Swift Building

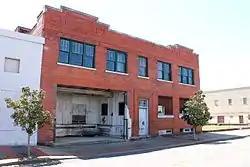

The Swift Building is a historic commercial building at 410 East Broad Street in Texarkana, Arkansas. It is a two-story brick building, with a distinctive brick parapet topped by cast concrete. The main facade has a central doorway, with a series of three sash windows on the right and a recessed loading bay on the left. The building was built c. 1920 by the Swift Meat Company, and is a well-preserved example of a meat packing facility from the period, and a good example of vernacular commercial architecture.